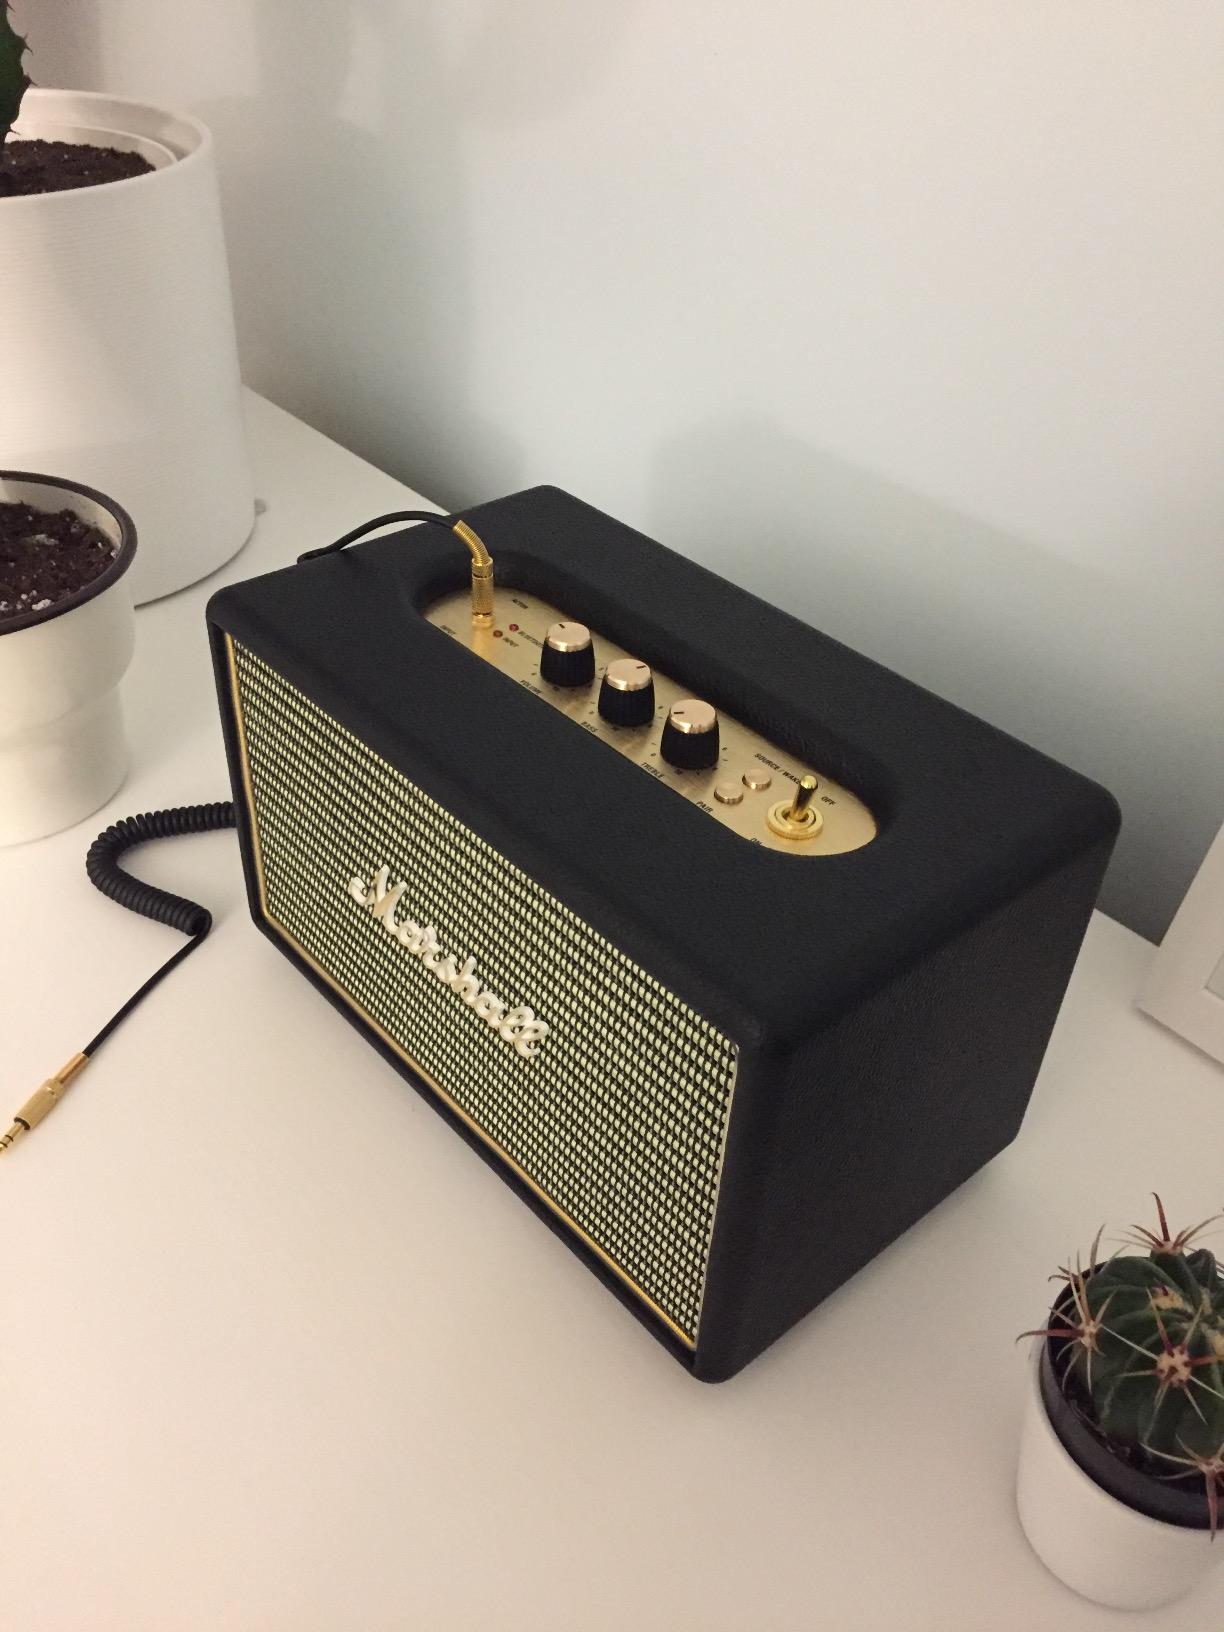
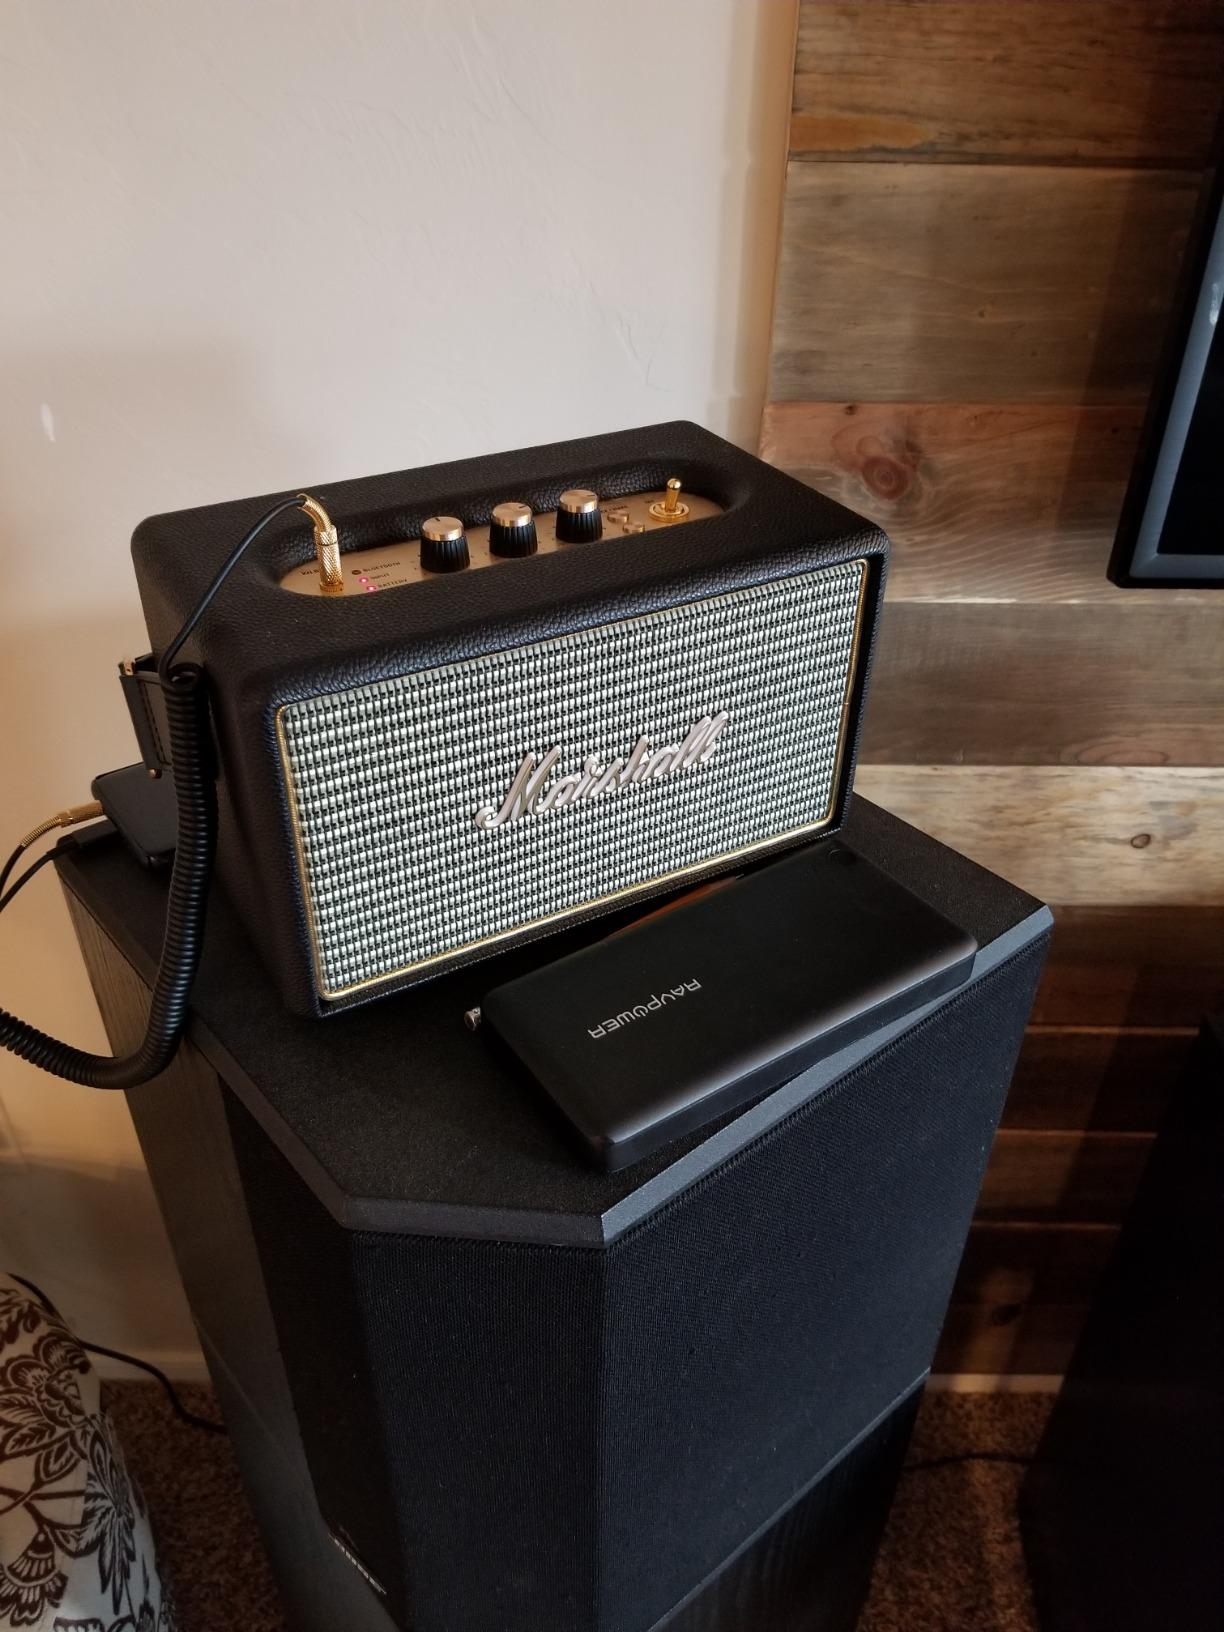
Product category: speaker
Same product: yes